USS Forrest Sherman (DDG-98)

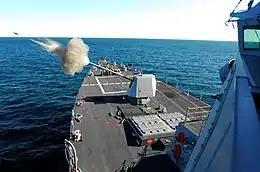
"Forrest Sherman" in 2007, test firing her new 5-inch/62-caliber Mark 45 Mod 4 gun, located forward of her 32-cell missile pack module

She departed Norfolk for her maiden deployment in July 2007, visiting various nations around the Mediterranean Sea and the Black Sea. In August 2007, while the ship was visiting Sevastopol to conduct drills with the Ukrainian Navy, a naval mine from the Second World War was discovered from the vessel. The mine was secured before it could damage the ship. Also during that visit, she became the first US Navy ship to land a Ukrainian Navy helicopter. She also conducted the military exercise "Reliant Mermaid 2007" with the Turkish and Israeli navies. On that deployment, she circumnavigated the continent of Africa as part of Task Group 60.5, the US Navy's Southeast Africa task force. She returned home on 19 December that year.